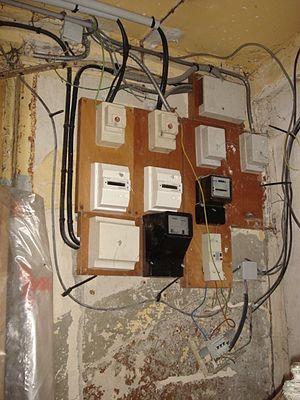
Taudis. Immeuble du XVIIIe siècle dans le centre d'une ville. Tableau de distribution électrique. Русский: Панель щитовых в старинном доме. Такой способ установки может применяться только как временный на время ремонтных работ.
Un compteur électrique est un organe électrotechnique servant à mesurer la quantité d'énergie électrique consommée dans un lieu : habitation, industrie… Il est utilisé par les fournisseurs d'électricité afin de facturer la consommation d'énergie au client. À l'origine ces appareils étaient de conception électromécanique, ils sont remplacés dorénavant par des modèles électroniques. Les nouvelles versions de compteurs électriques sont des compteurs communicants appelés parfois « compteurs intelligents ».